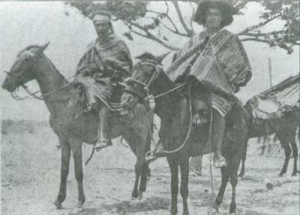
Les Wayuu sont un peuple amérindien, connus en espagnol sous le nom de Guajiros, et qui vivent à la frontière de la Colombie et du Venezuela.